Thunakkadavu Dam

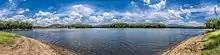
Thoonakadavu Reservoir

Thunakkadavu Dam is situated in Parambikulam Wildlife Sanctuary, Kerala across Thoonakkadavu River, which is a tributary of Parambikulam River, in Palakkad district of Kerala, India. It is part of the Parambikulam-Aliyar Irrigation Project. It is in the Parambikulam Wildlife Sanctuary in the Muthalamada panchayath.